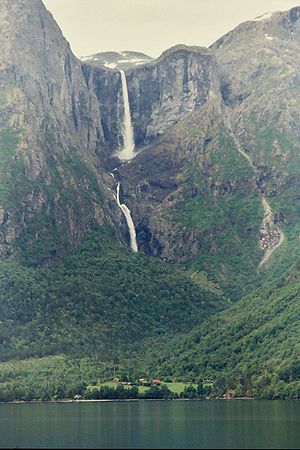
Mardalsfossen
Mardalsfossen juli 2004
Mardalsfossen er et vandfald ved sydenden af Eikesdalsvatnet i Nesset kommune i Romsdal i fylket Møre og Romsdal i Norge. Vandfaldet er en del af elven Mardøla, i det den falder 705 meter ned mod Mardalen ved sydenden af Eikesdalsvatnet i bygden Eikesdal.